Twickenham Choral Society

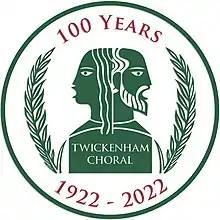
Twickenham Choral Society centenary commemoration logo

Twickenham Choral Society (known today as Twickenham Choral) is a large, auditioned, mixed-voice, choir based in Twickenham, considered to be South West London's premier amateur choir. Twickenham Choral is best known for the excellence and frequency of its performances, which it has been delivering to local community and international audiences for over 100 years.